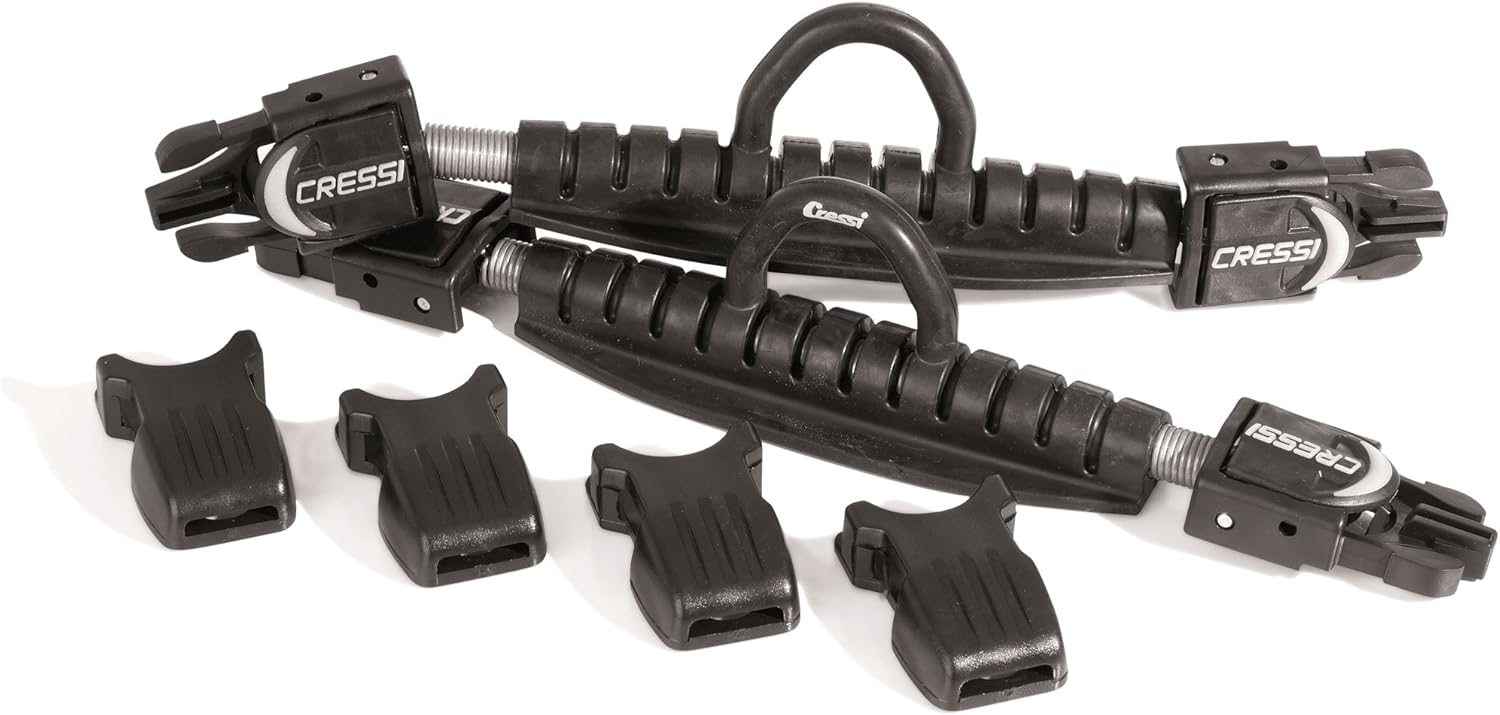
Cressi Open Heel Steel Fin Straps
Category: Sports & Outdoors
Spring straps for use with all Cressi open-heel scuba fins.
Features: High quality spring straps for Cressi open heel fins | Pioneer In Water Sports Since 1946 | Designed And Created Using Innovative and Patented Manufacturing Technology | includes 2 Year Warranty | Always A Comfortable Fit